St. Walburga's Church, Bruges

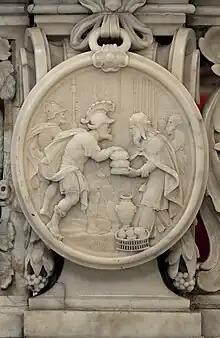
Detail of the communion rails by Hendrik Frans Verbrugghen

The northern side altar is by Pieter Verbrugghen I (1657) with two Baroque portals and various statues of saints dating from the 17th century. The southern side altar is also by Pieter Verbrugghen I (1669) and has oak doors and statues of St. Peter, St. Paul and St. Rochus.